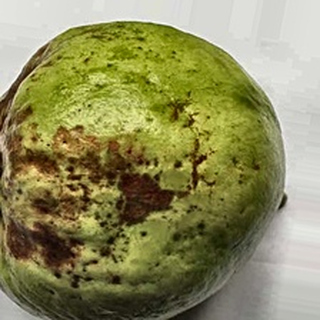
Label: guava_anthracnose